Mimi Rogers

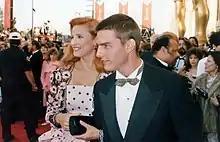
Rogers with Tom Cruise at the 1989 Academy Awards

Rogers has been married three times. She married Jim Rogers on August 21, 1976, and assumed his surname; they divorced in September 1980. She then had a relationship with Emilio Estevez. On May 9, 1987, she married actor Tom Cruise in Bedford, New York; the marriage broke down at the end of 1989, and a divorce was finalized in February 1990. Rogers received a settlement of $4 million, and is believed to have introduced Cruise to Scientology.